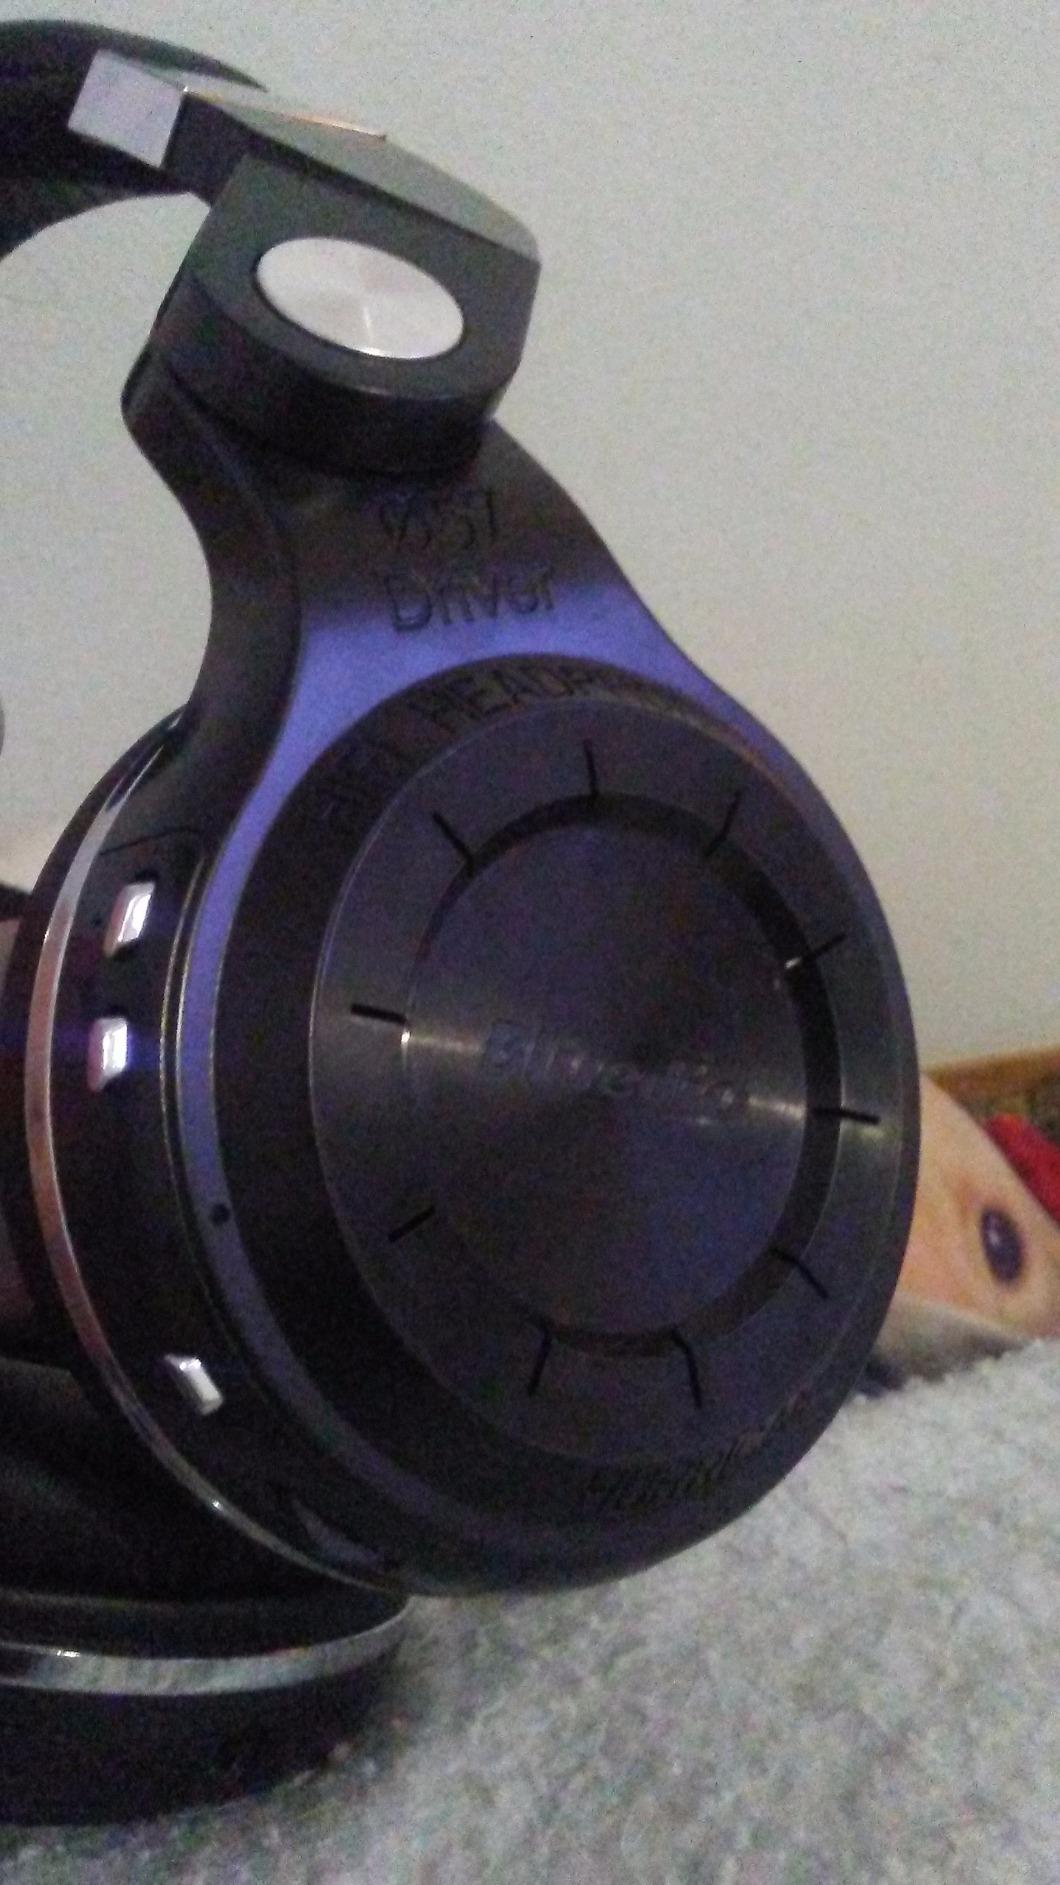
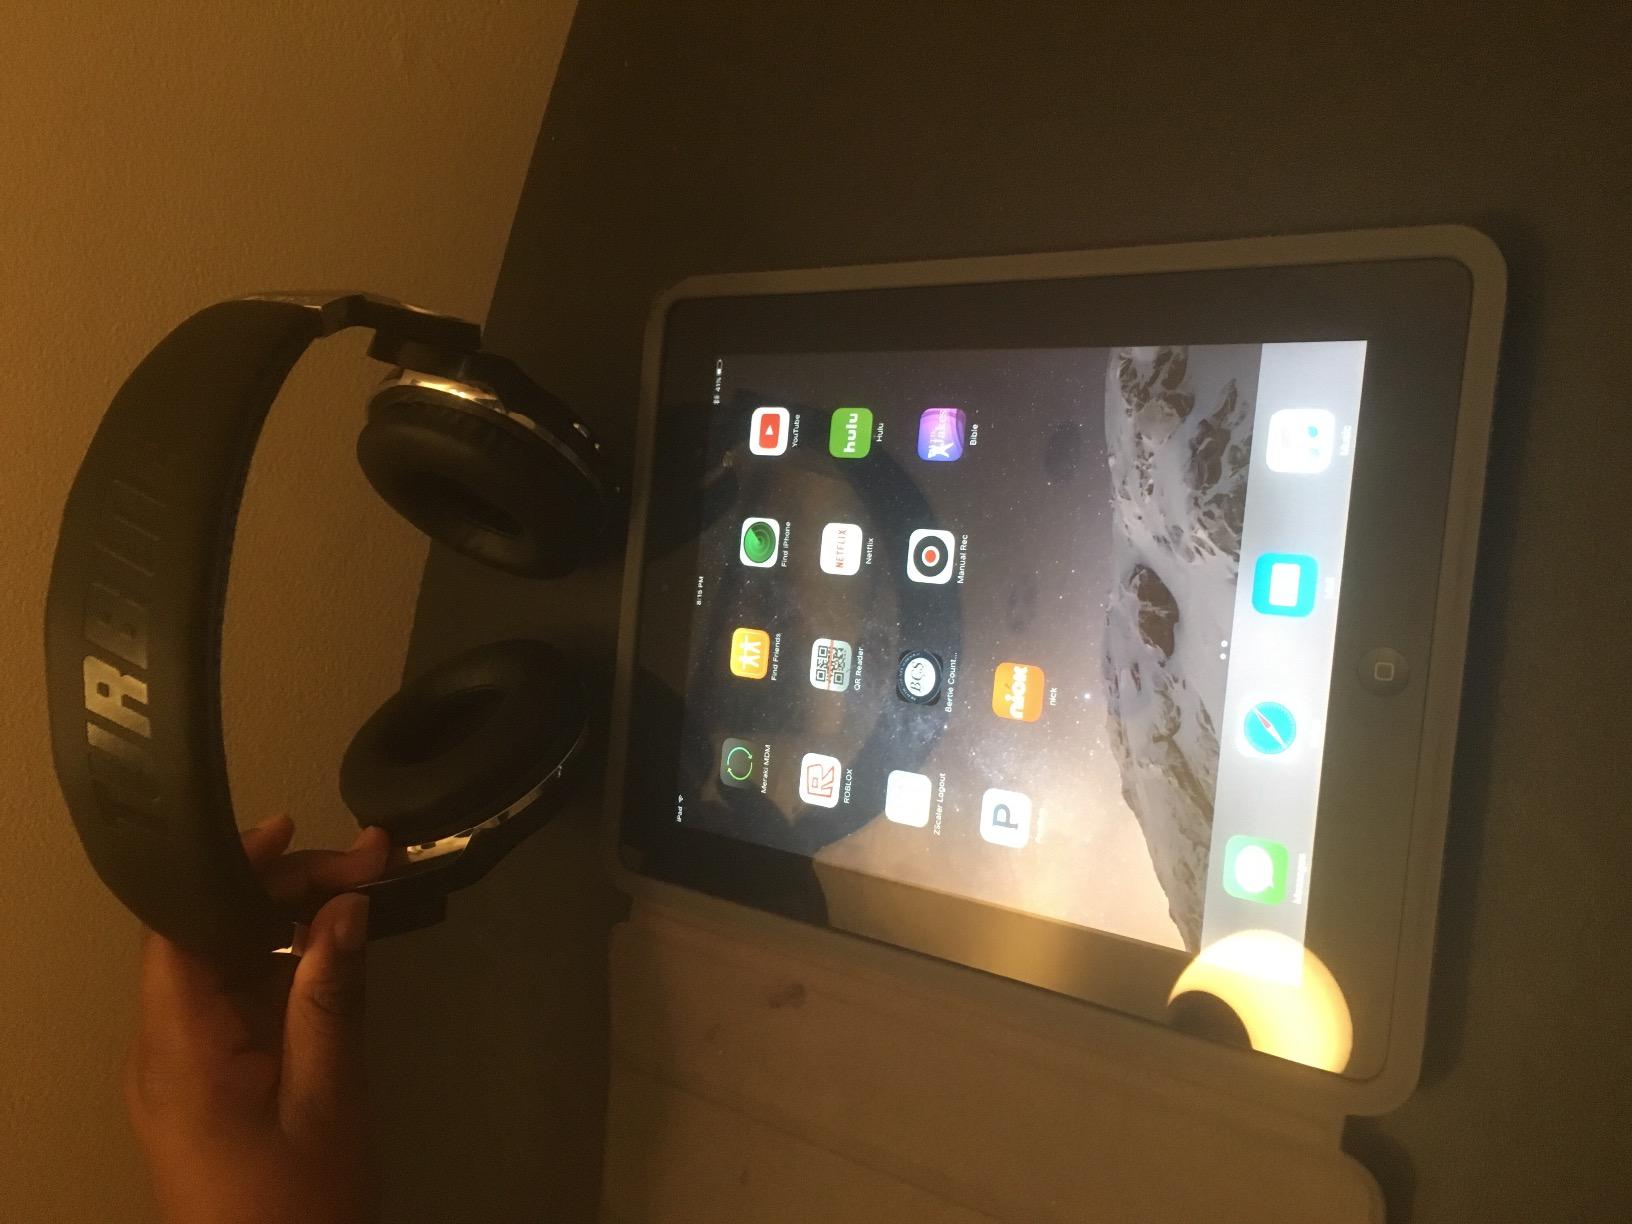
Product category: headphones
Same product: yes